Question: What is the person standing on?
Tambaya: A kan me mutumin yake tsaye?
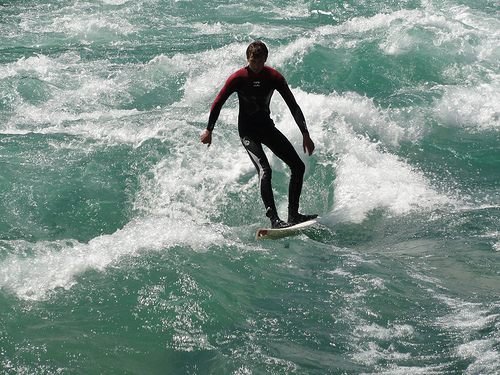
Answer: Surfboard.
Amsa: Allon hawan igiyar ruwa.